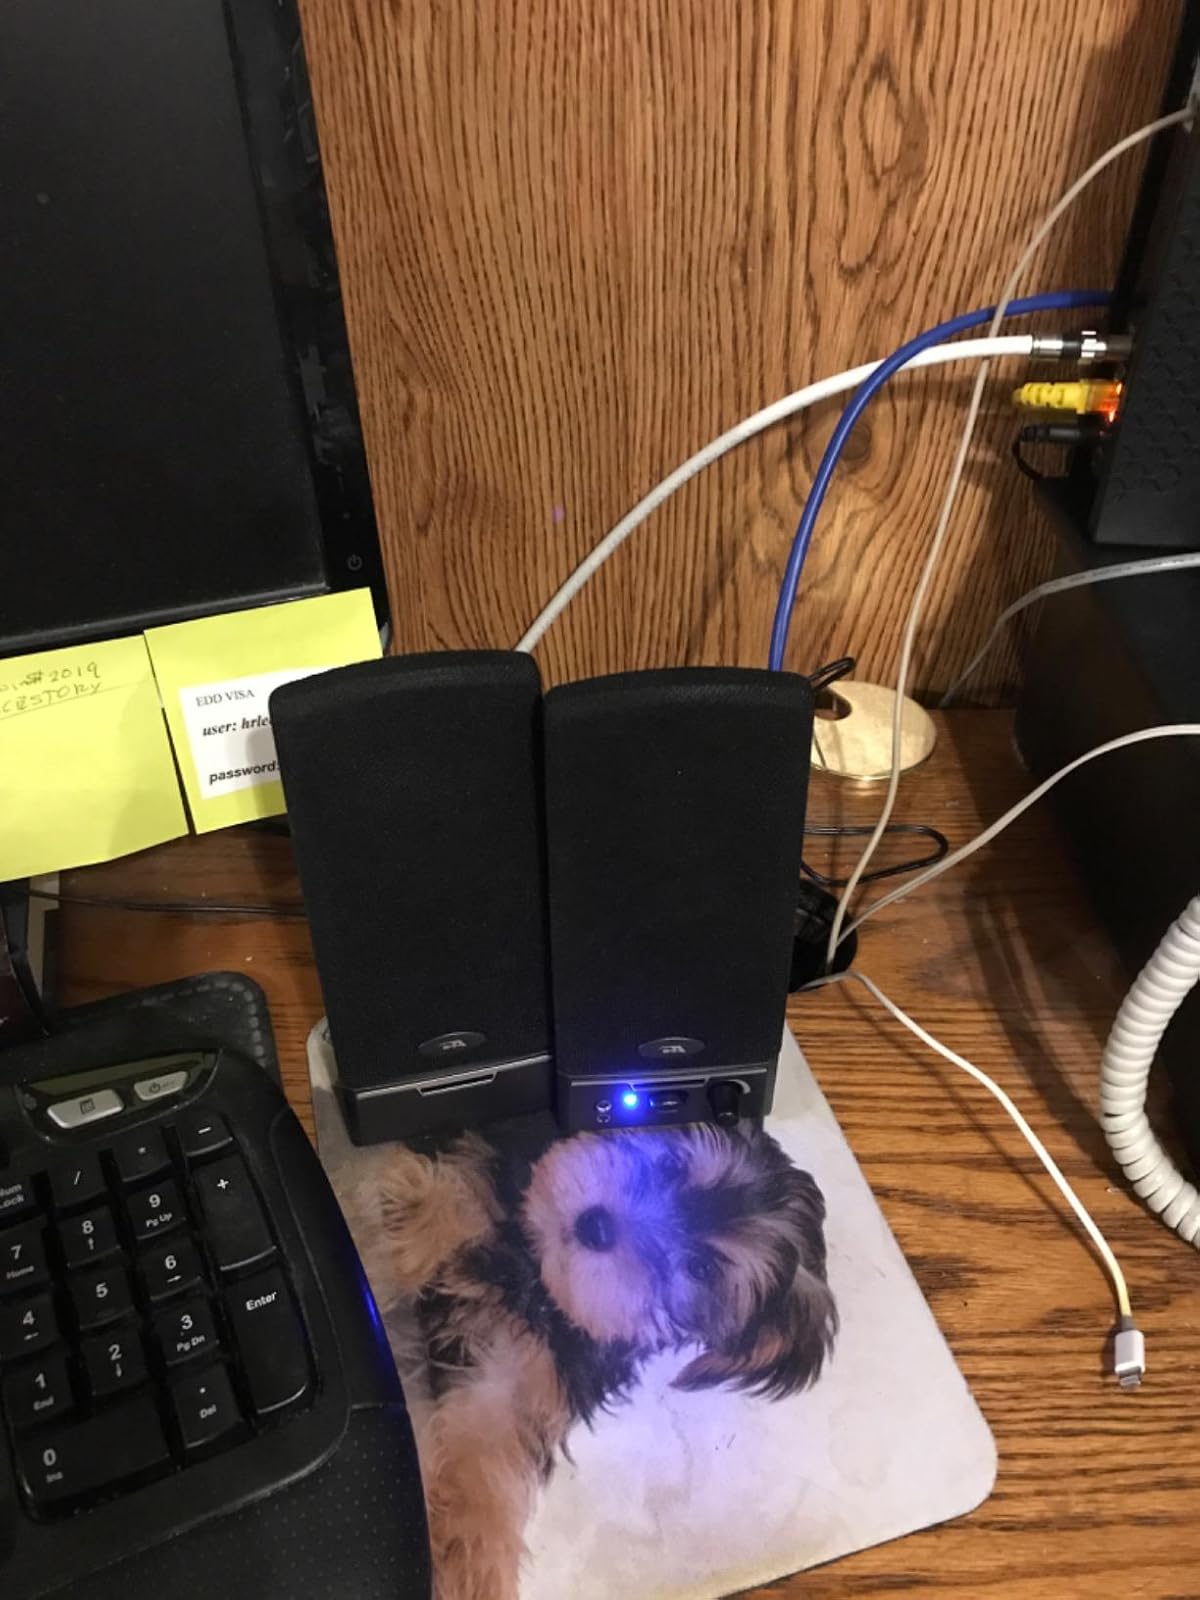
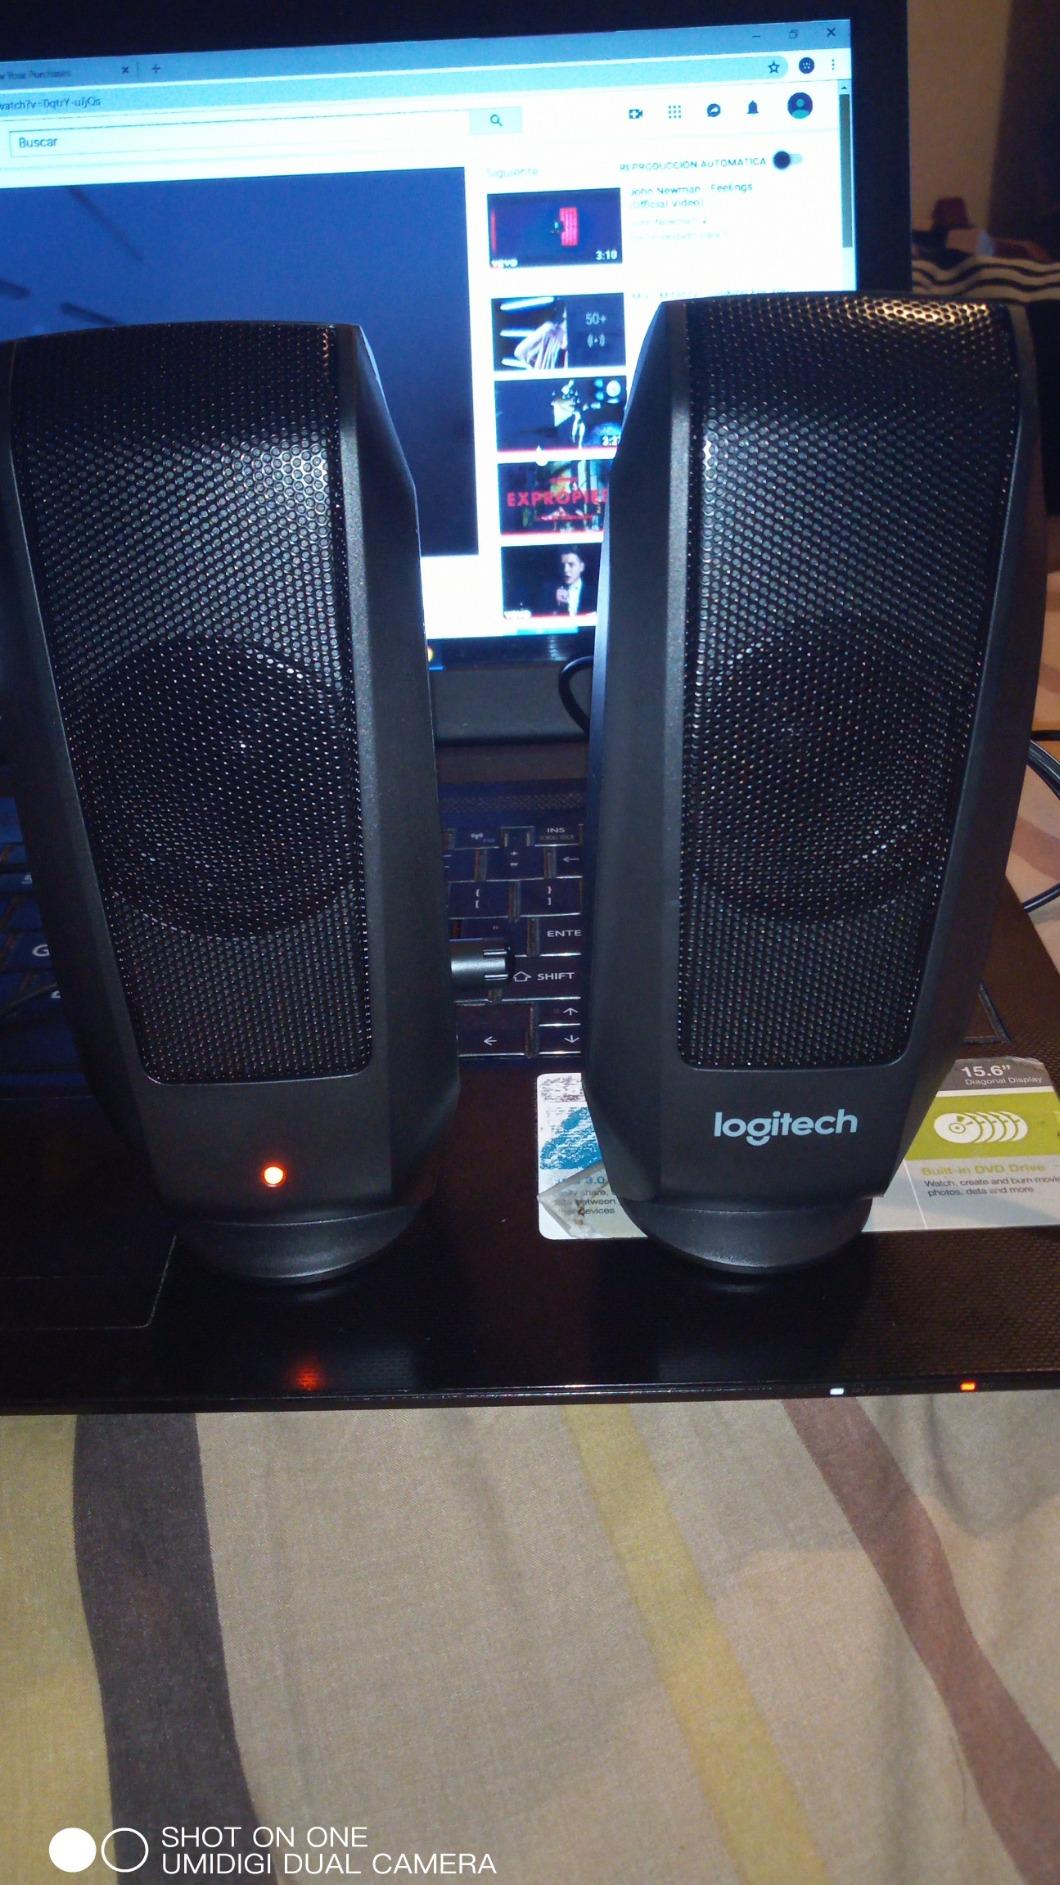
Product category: speaker
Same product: no